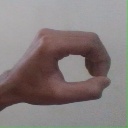
अक्षर: औ